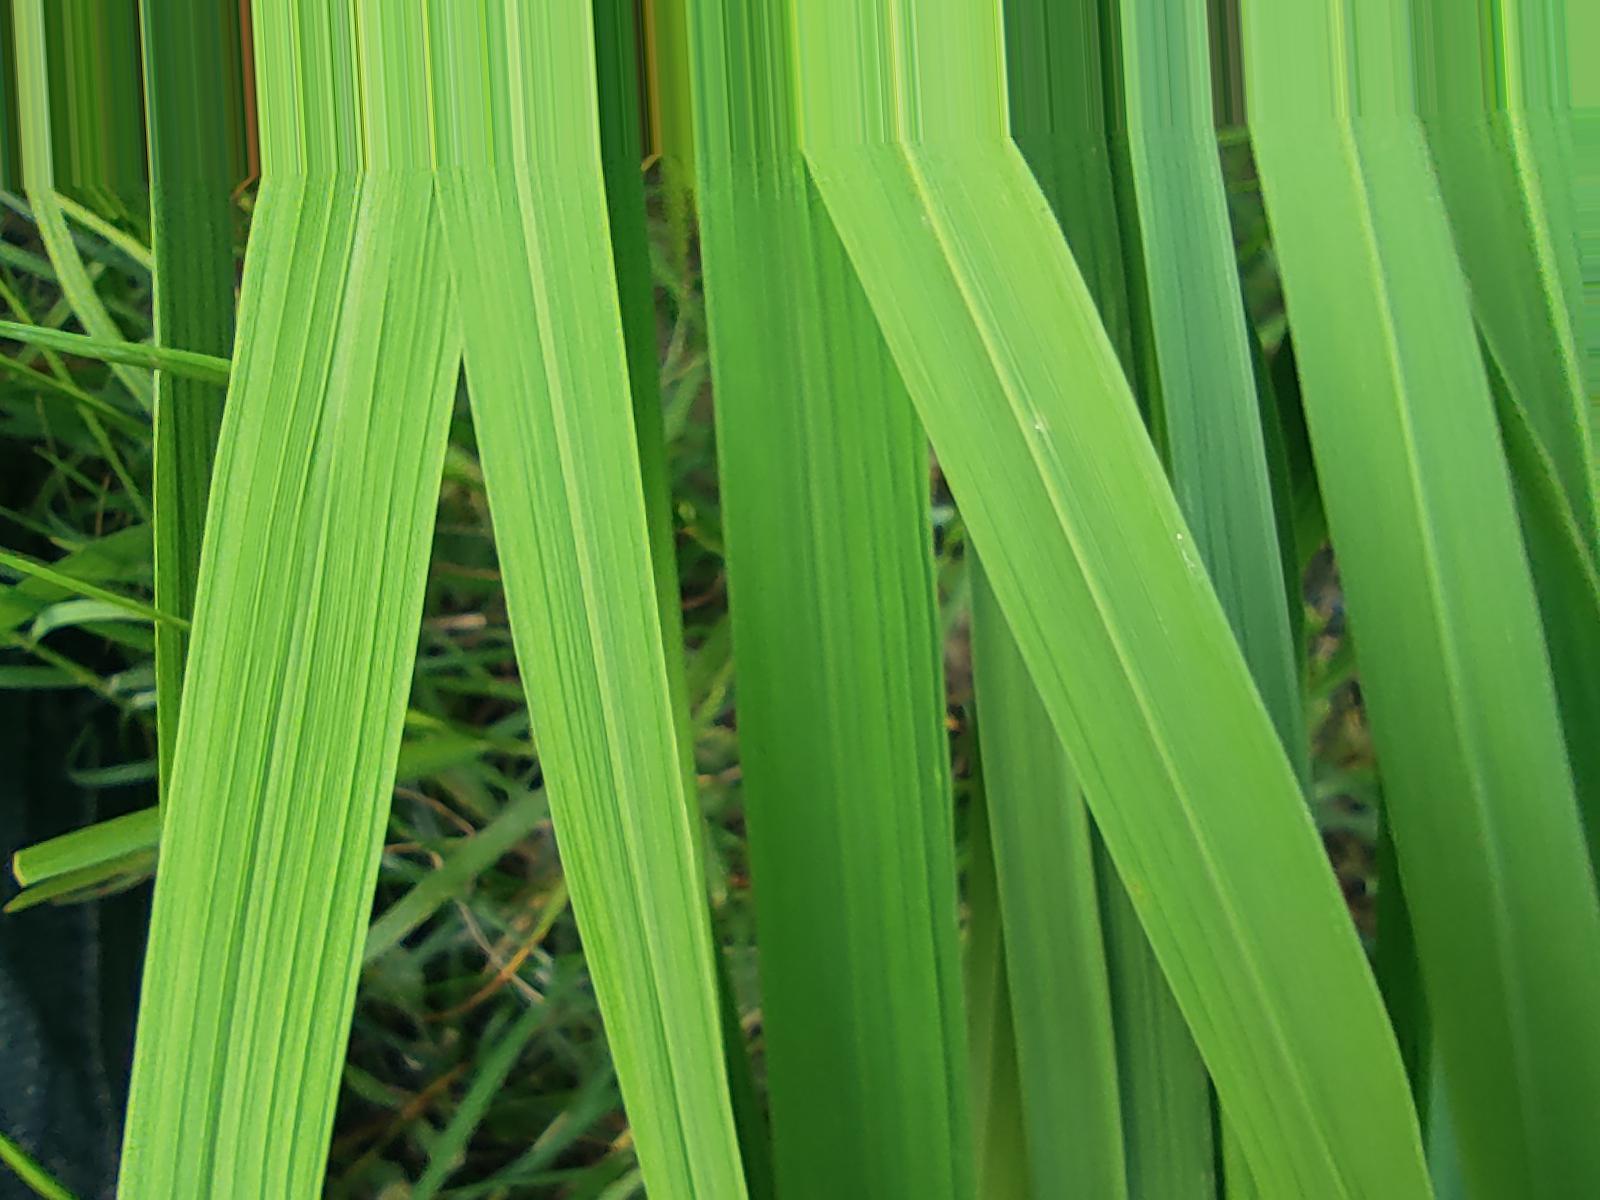
Nhãn: Healthy